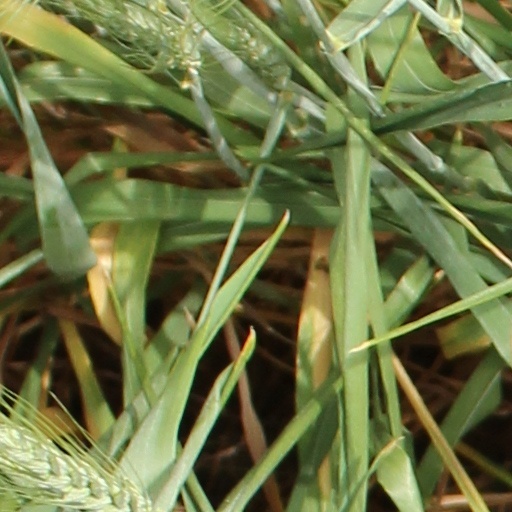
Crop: wheat